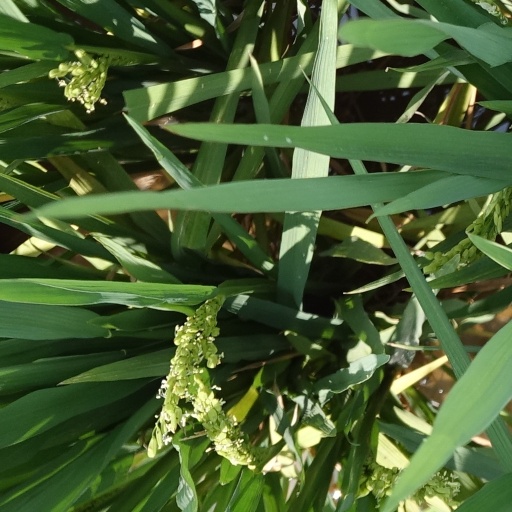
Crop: rice